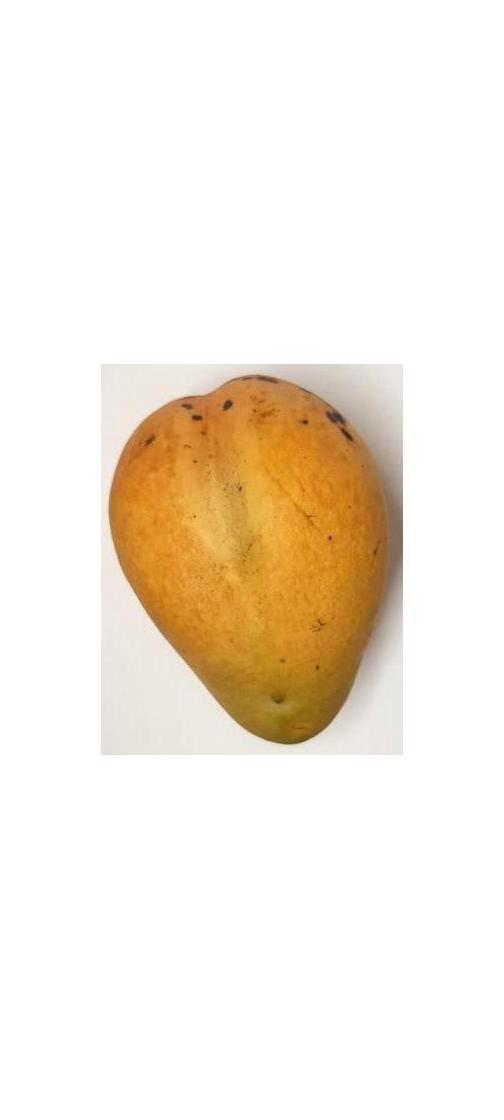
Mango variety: Bari-11